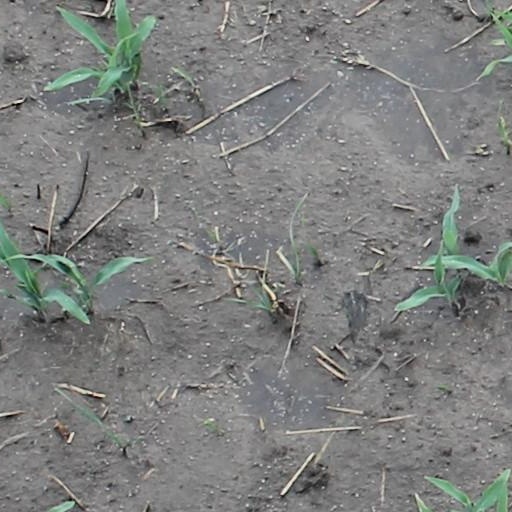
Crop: maize; corn